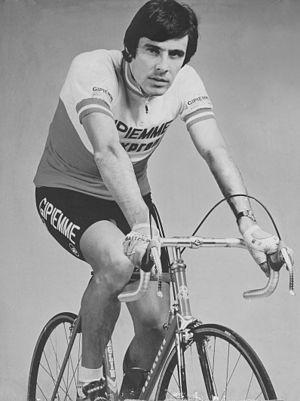
Giovanni Battaglin est un ancien coureur cycliste italien.